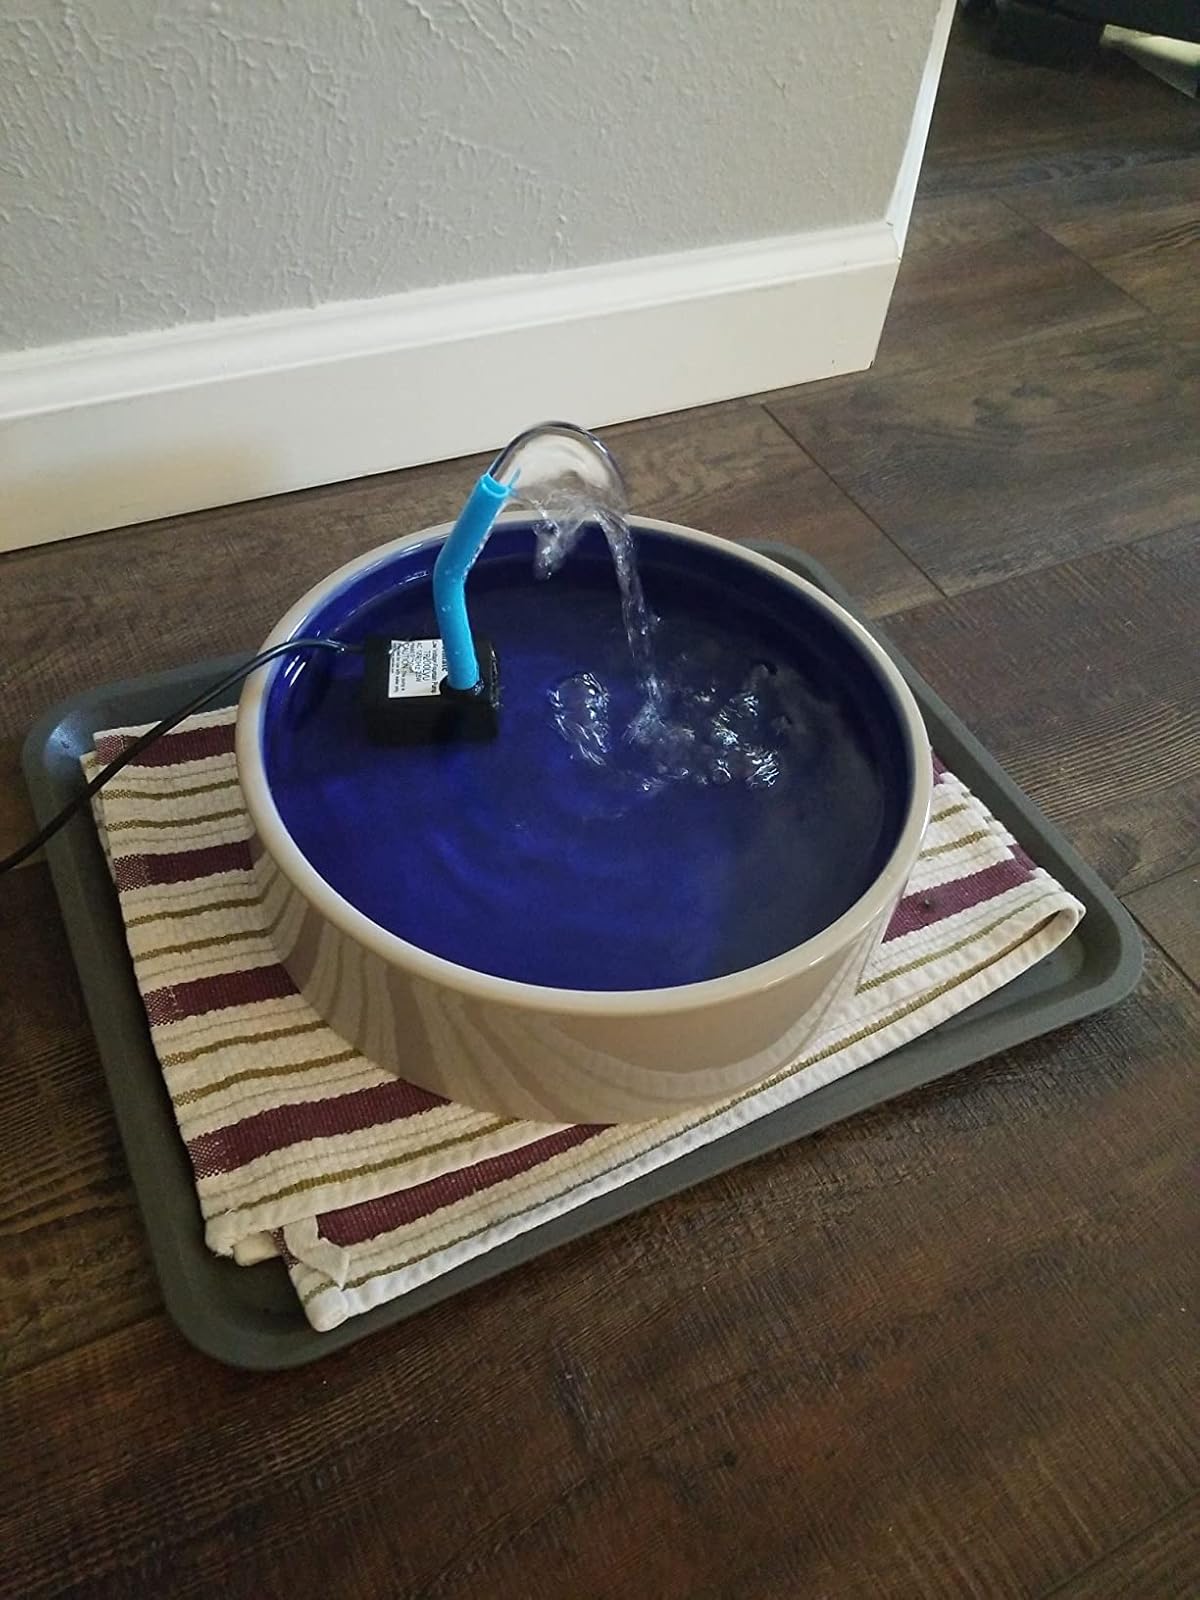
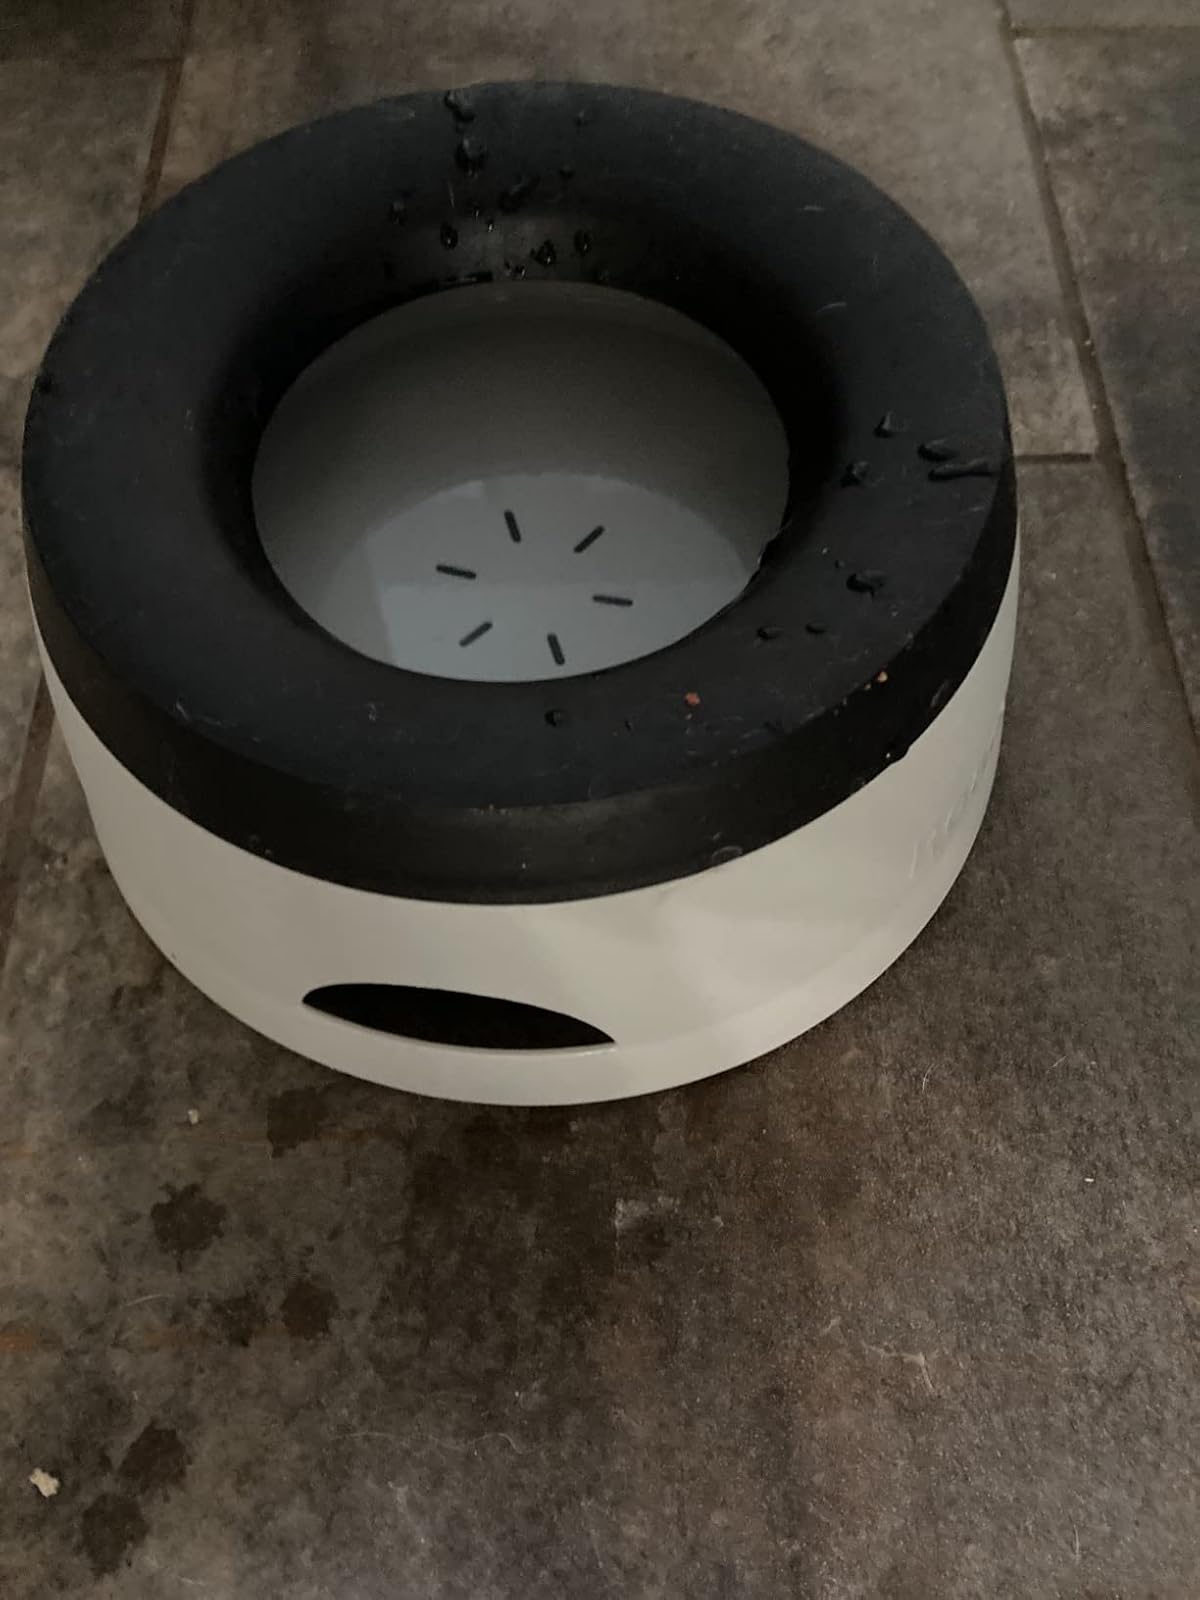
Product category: items_bowl
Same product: no